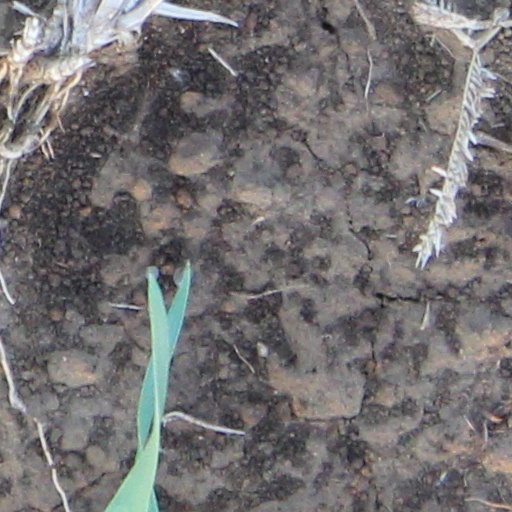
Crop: wheat